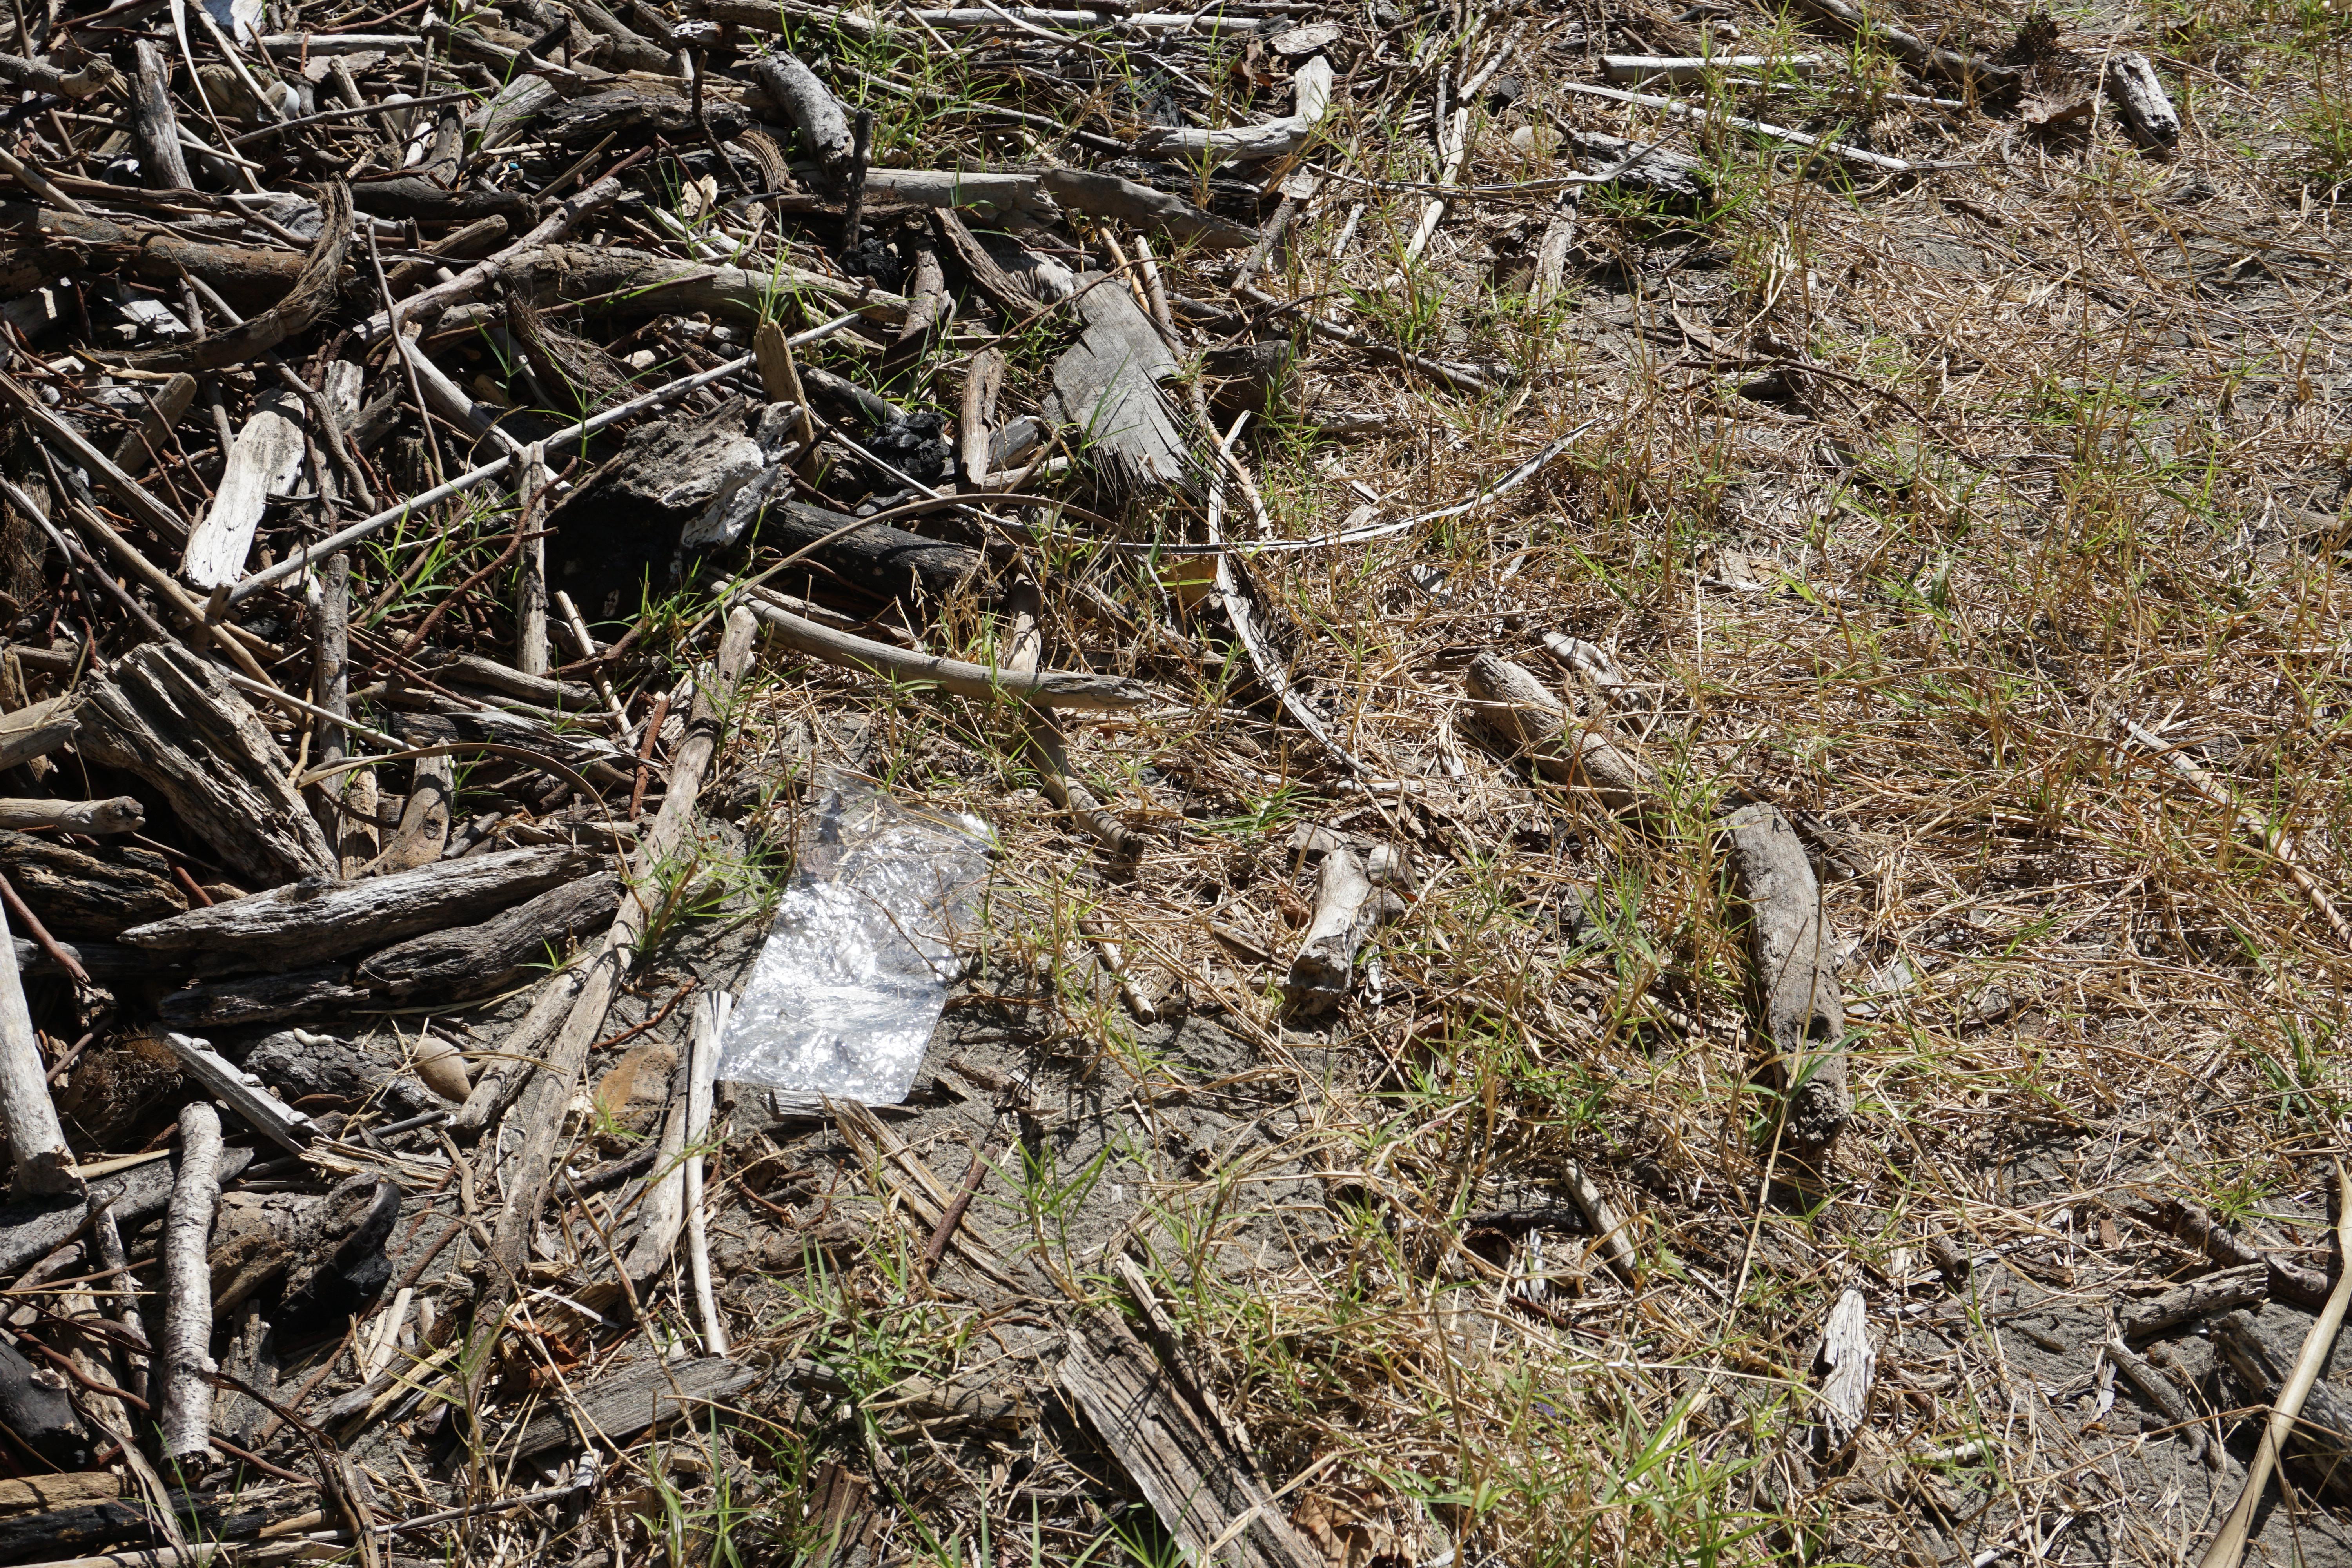
Object: Plastic film (Plastic bag & wrapper)